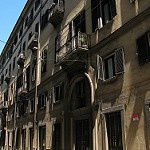
Scene: Outdoor